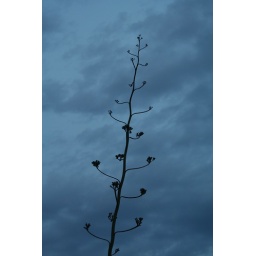
flower in the sky